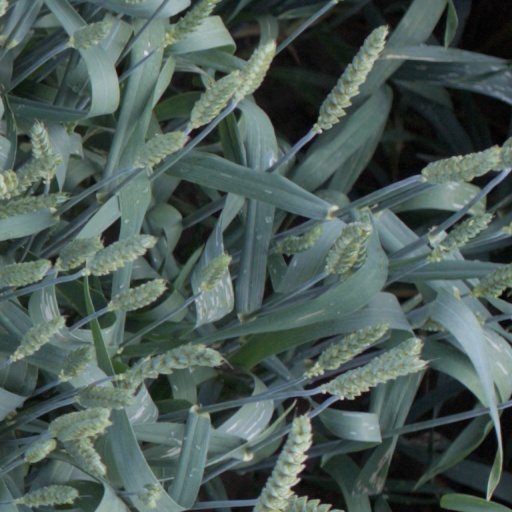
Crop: wheat